Mike Todd

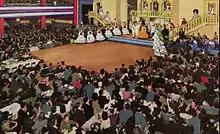
Todd owned a Theatre Cafe in Chicago's Lake View neighborhood in the 1940s that provided dinner with live presentations and music.

During the 1933–1934 Century of Progress Exposition in Chicago, Todd produced an attraction called the "Flame Dance". In this number, gas jets were designed to burn part of a dancer's costume, leaving her naked in appearance. The act attracted enough attention to bring an offer from the Casino de Paree nightclub in New York City. Todd got his first taste of Broadway with the engagement and was determined to find a way to work there.